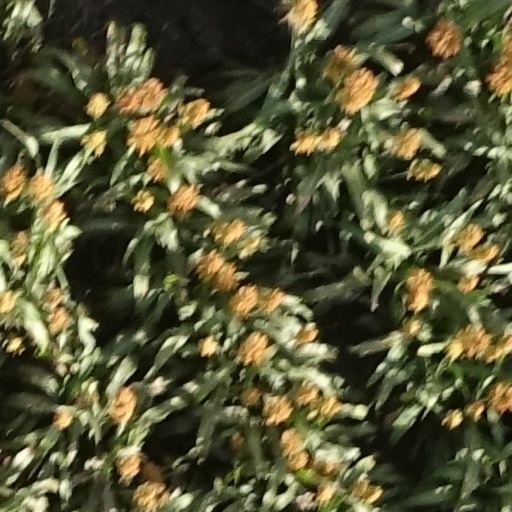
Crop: sorghum